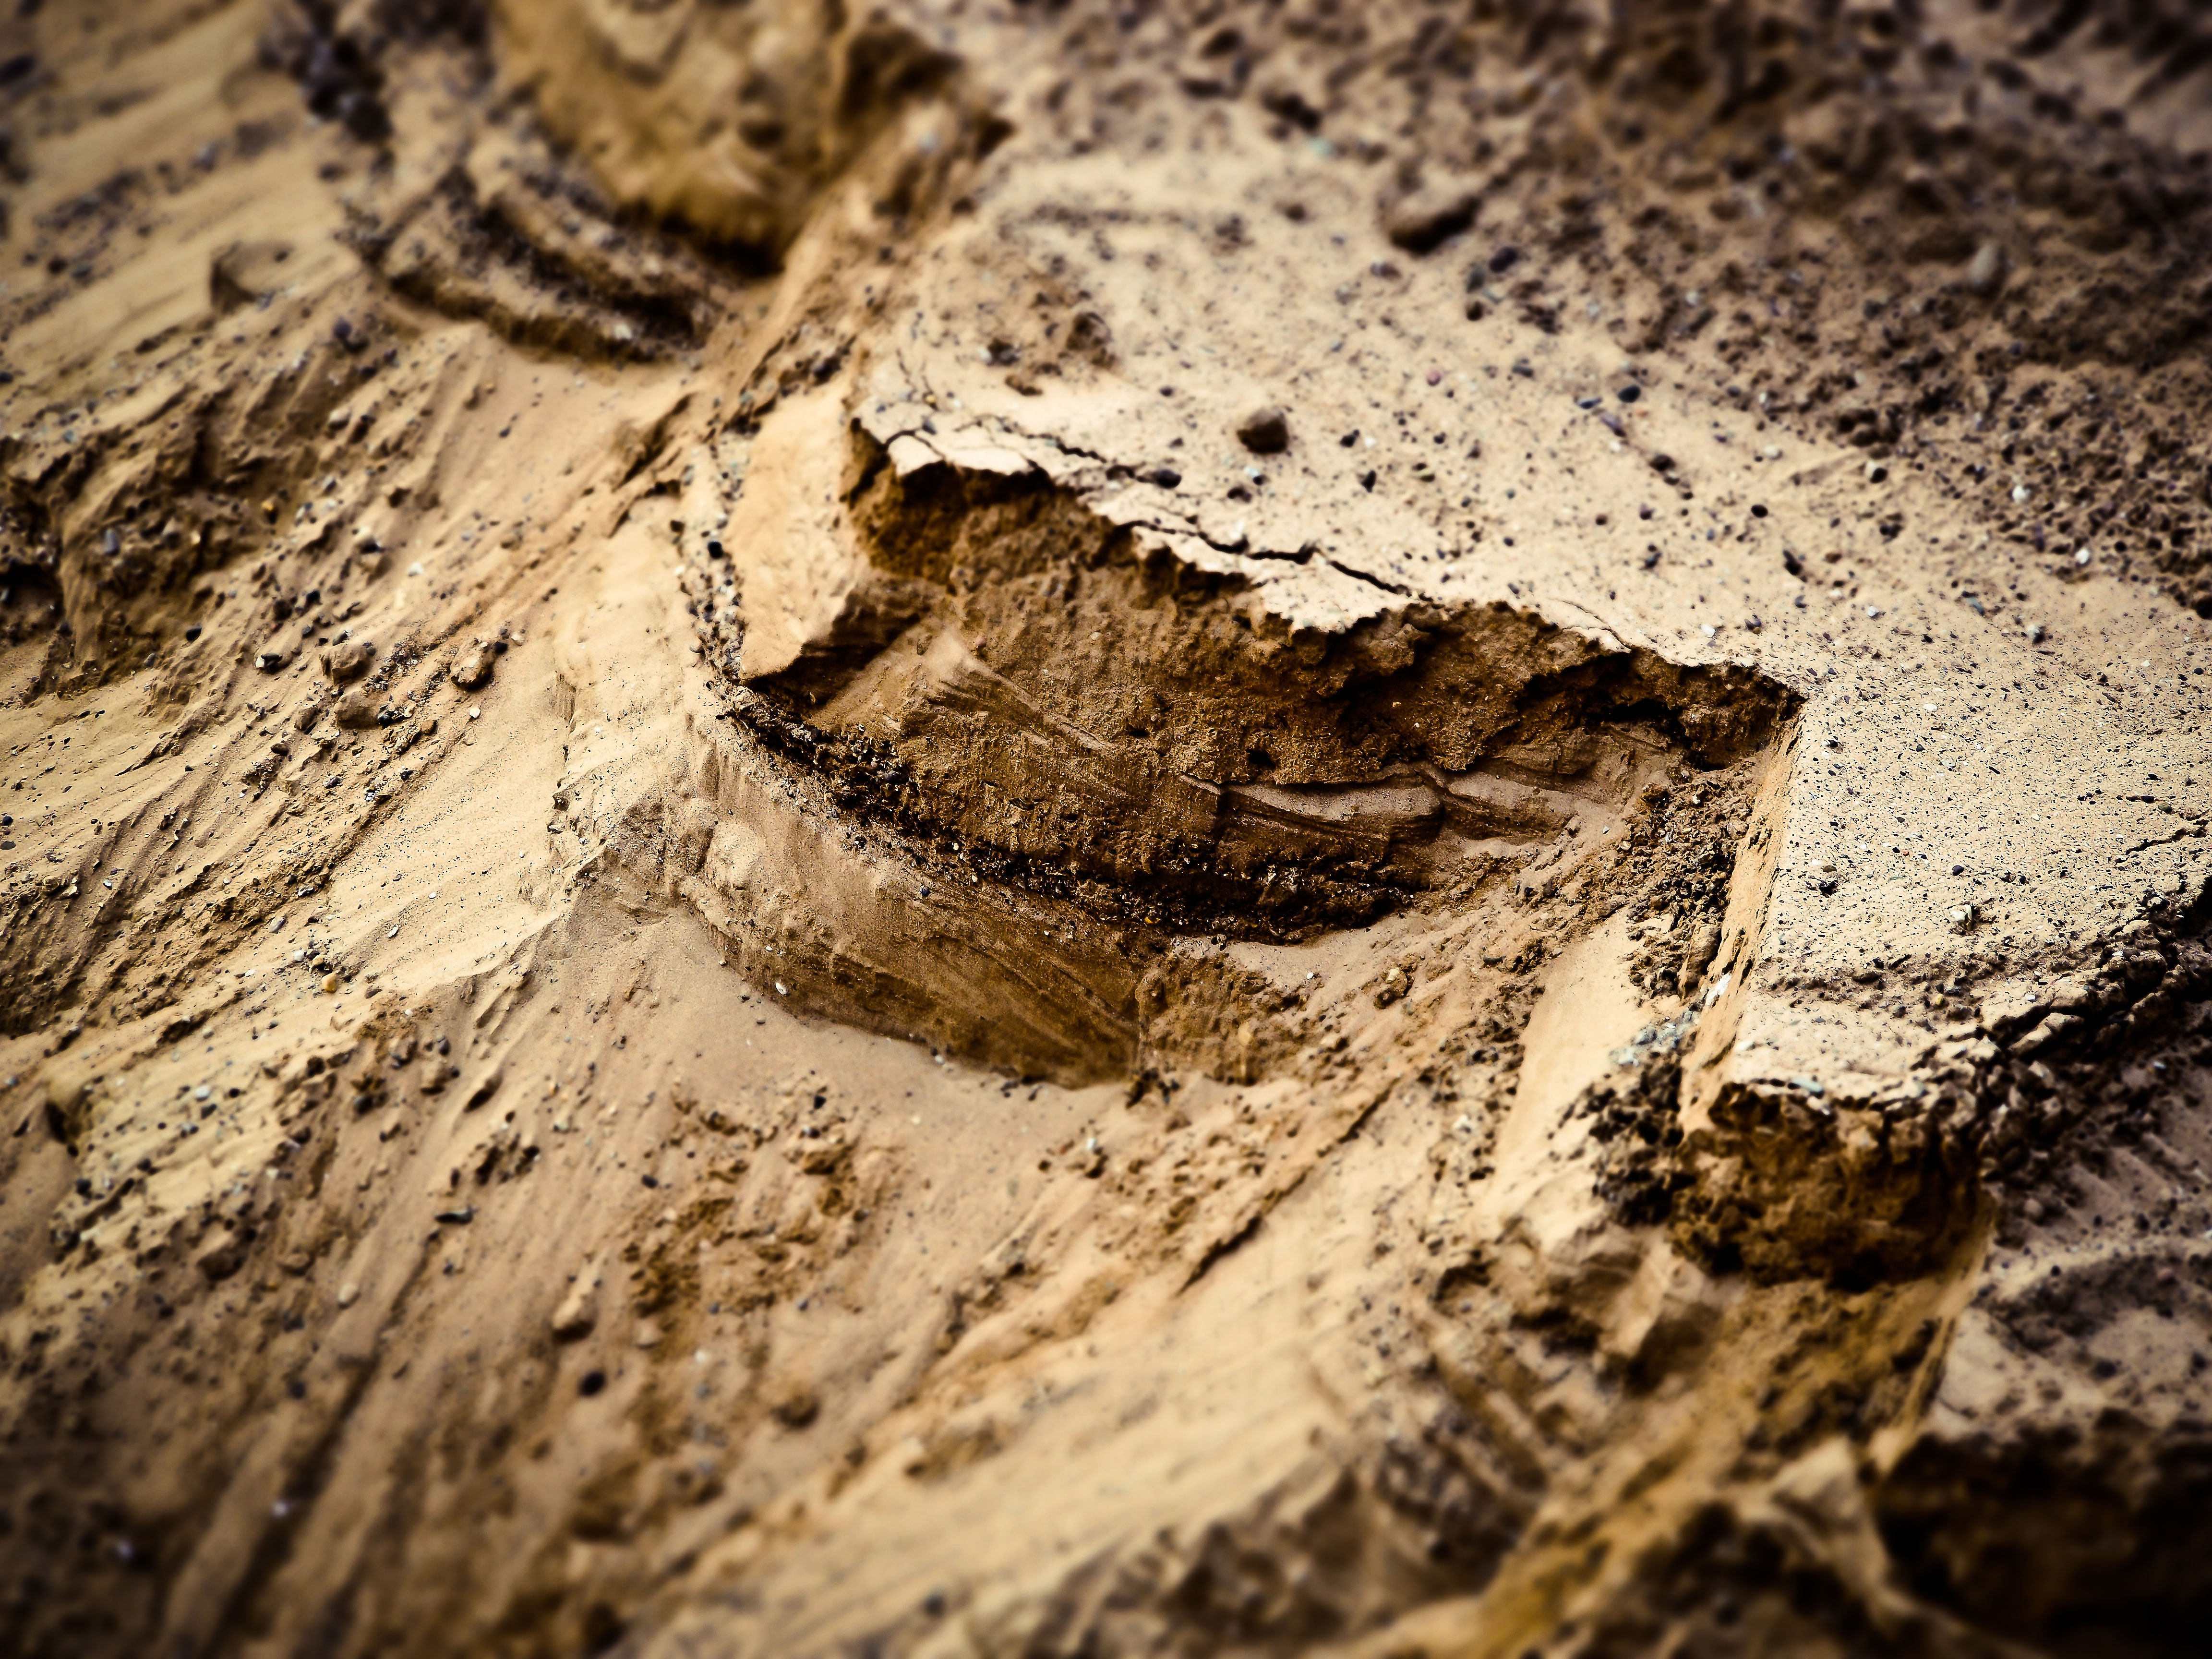
hand, tree, nature, sand, rock, wood, texture, trunk, wildlife, construction, soil, reptile, close, fauna, close up, building material, geology, build, site, macro photography, sand hill, ancient history, scaled reptile